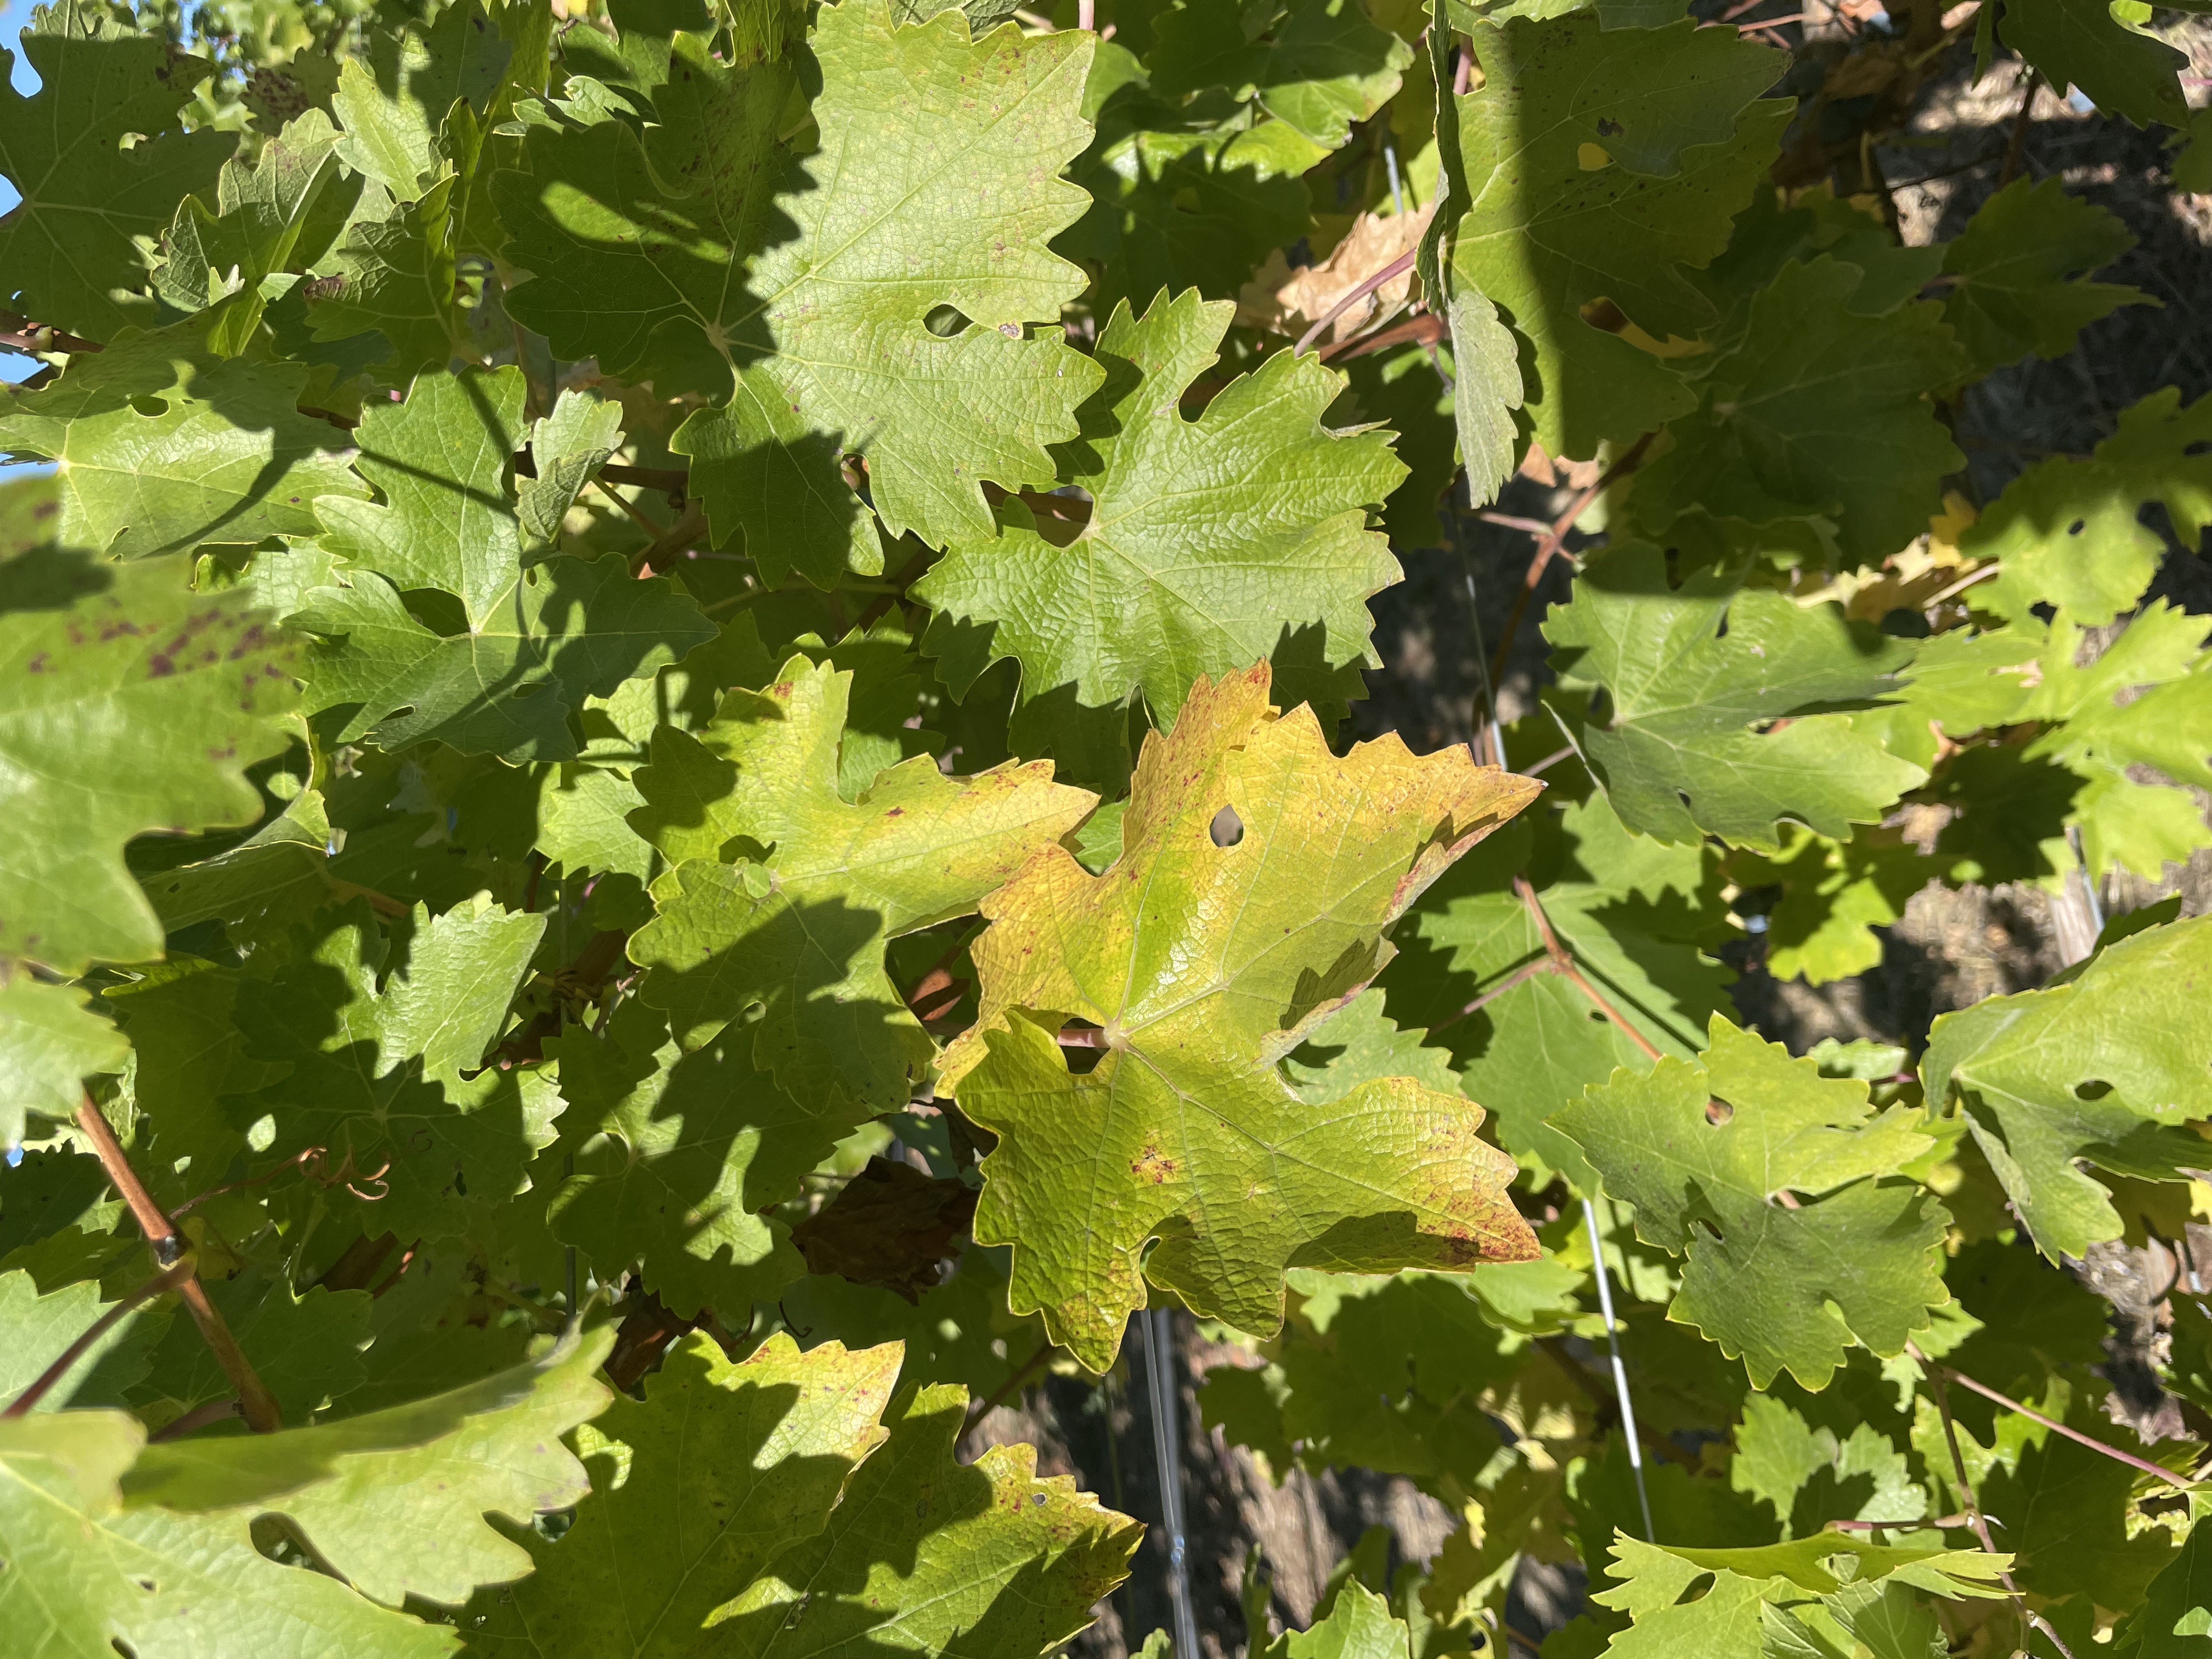
Label: No Virus